Vietnamese border raids in Thailand

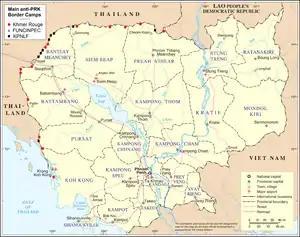
Border camps hostile to the People's Republic of Kampuchea; 1979–1984.

Thailand's suspicion of Vietnamese long-term objectives and fear of Vietnamese support for an internal Thai communist insurgency movement led the Thai government to support United States objectives in South Vietnam during the Vietnam War.